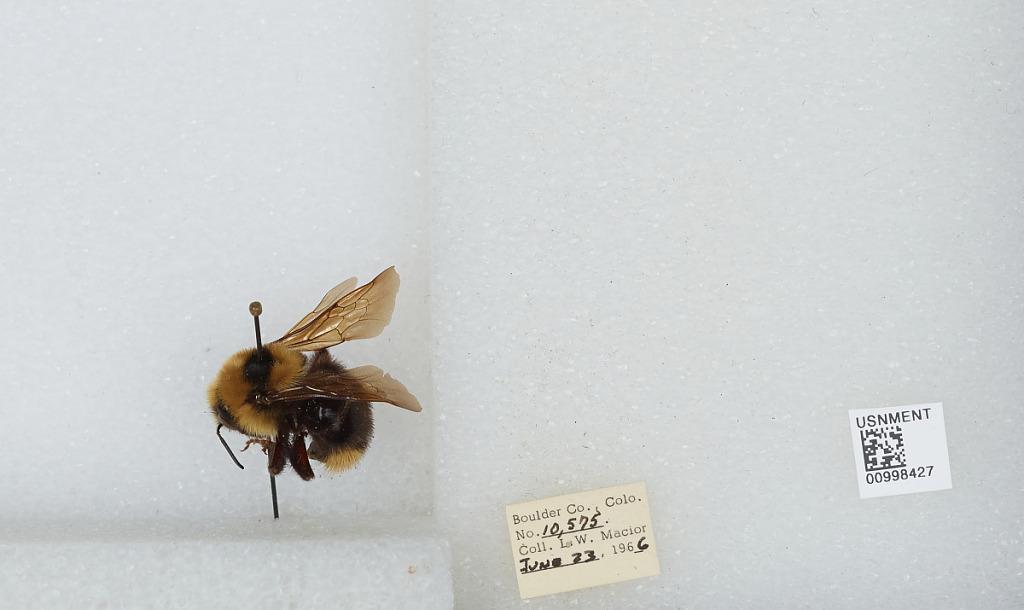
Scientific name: Bombus (Psithyrus) insularis (Smith)
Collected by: L. Macior
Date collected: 1966-6-23
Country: United States
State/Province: Colorado
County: Boulder
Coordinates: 40.015, -105.27